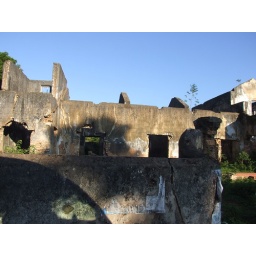
Parts of an ancient house destroyed in war in Mallaagam, along Kaankesanthurai road in Jaffna